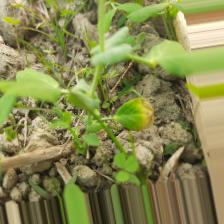
Label: Ascochyta blight